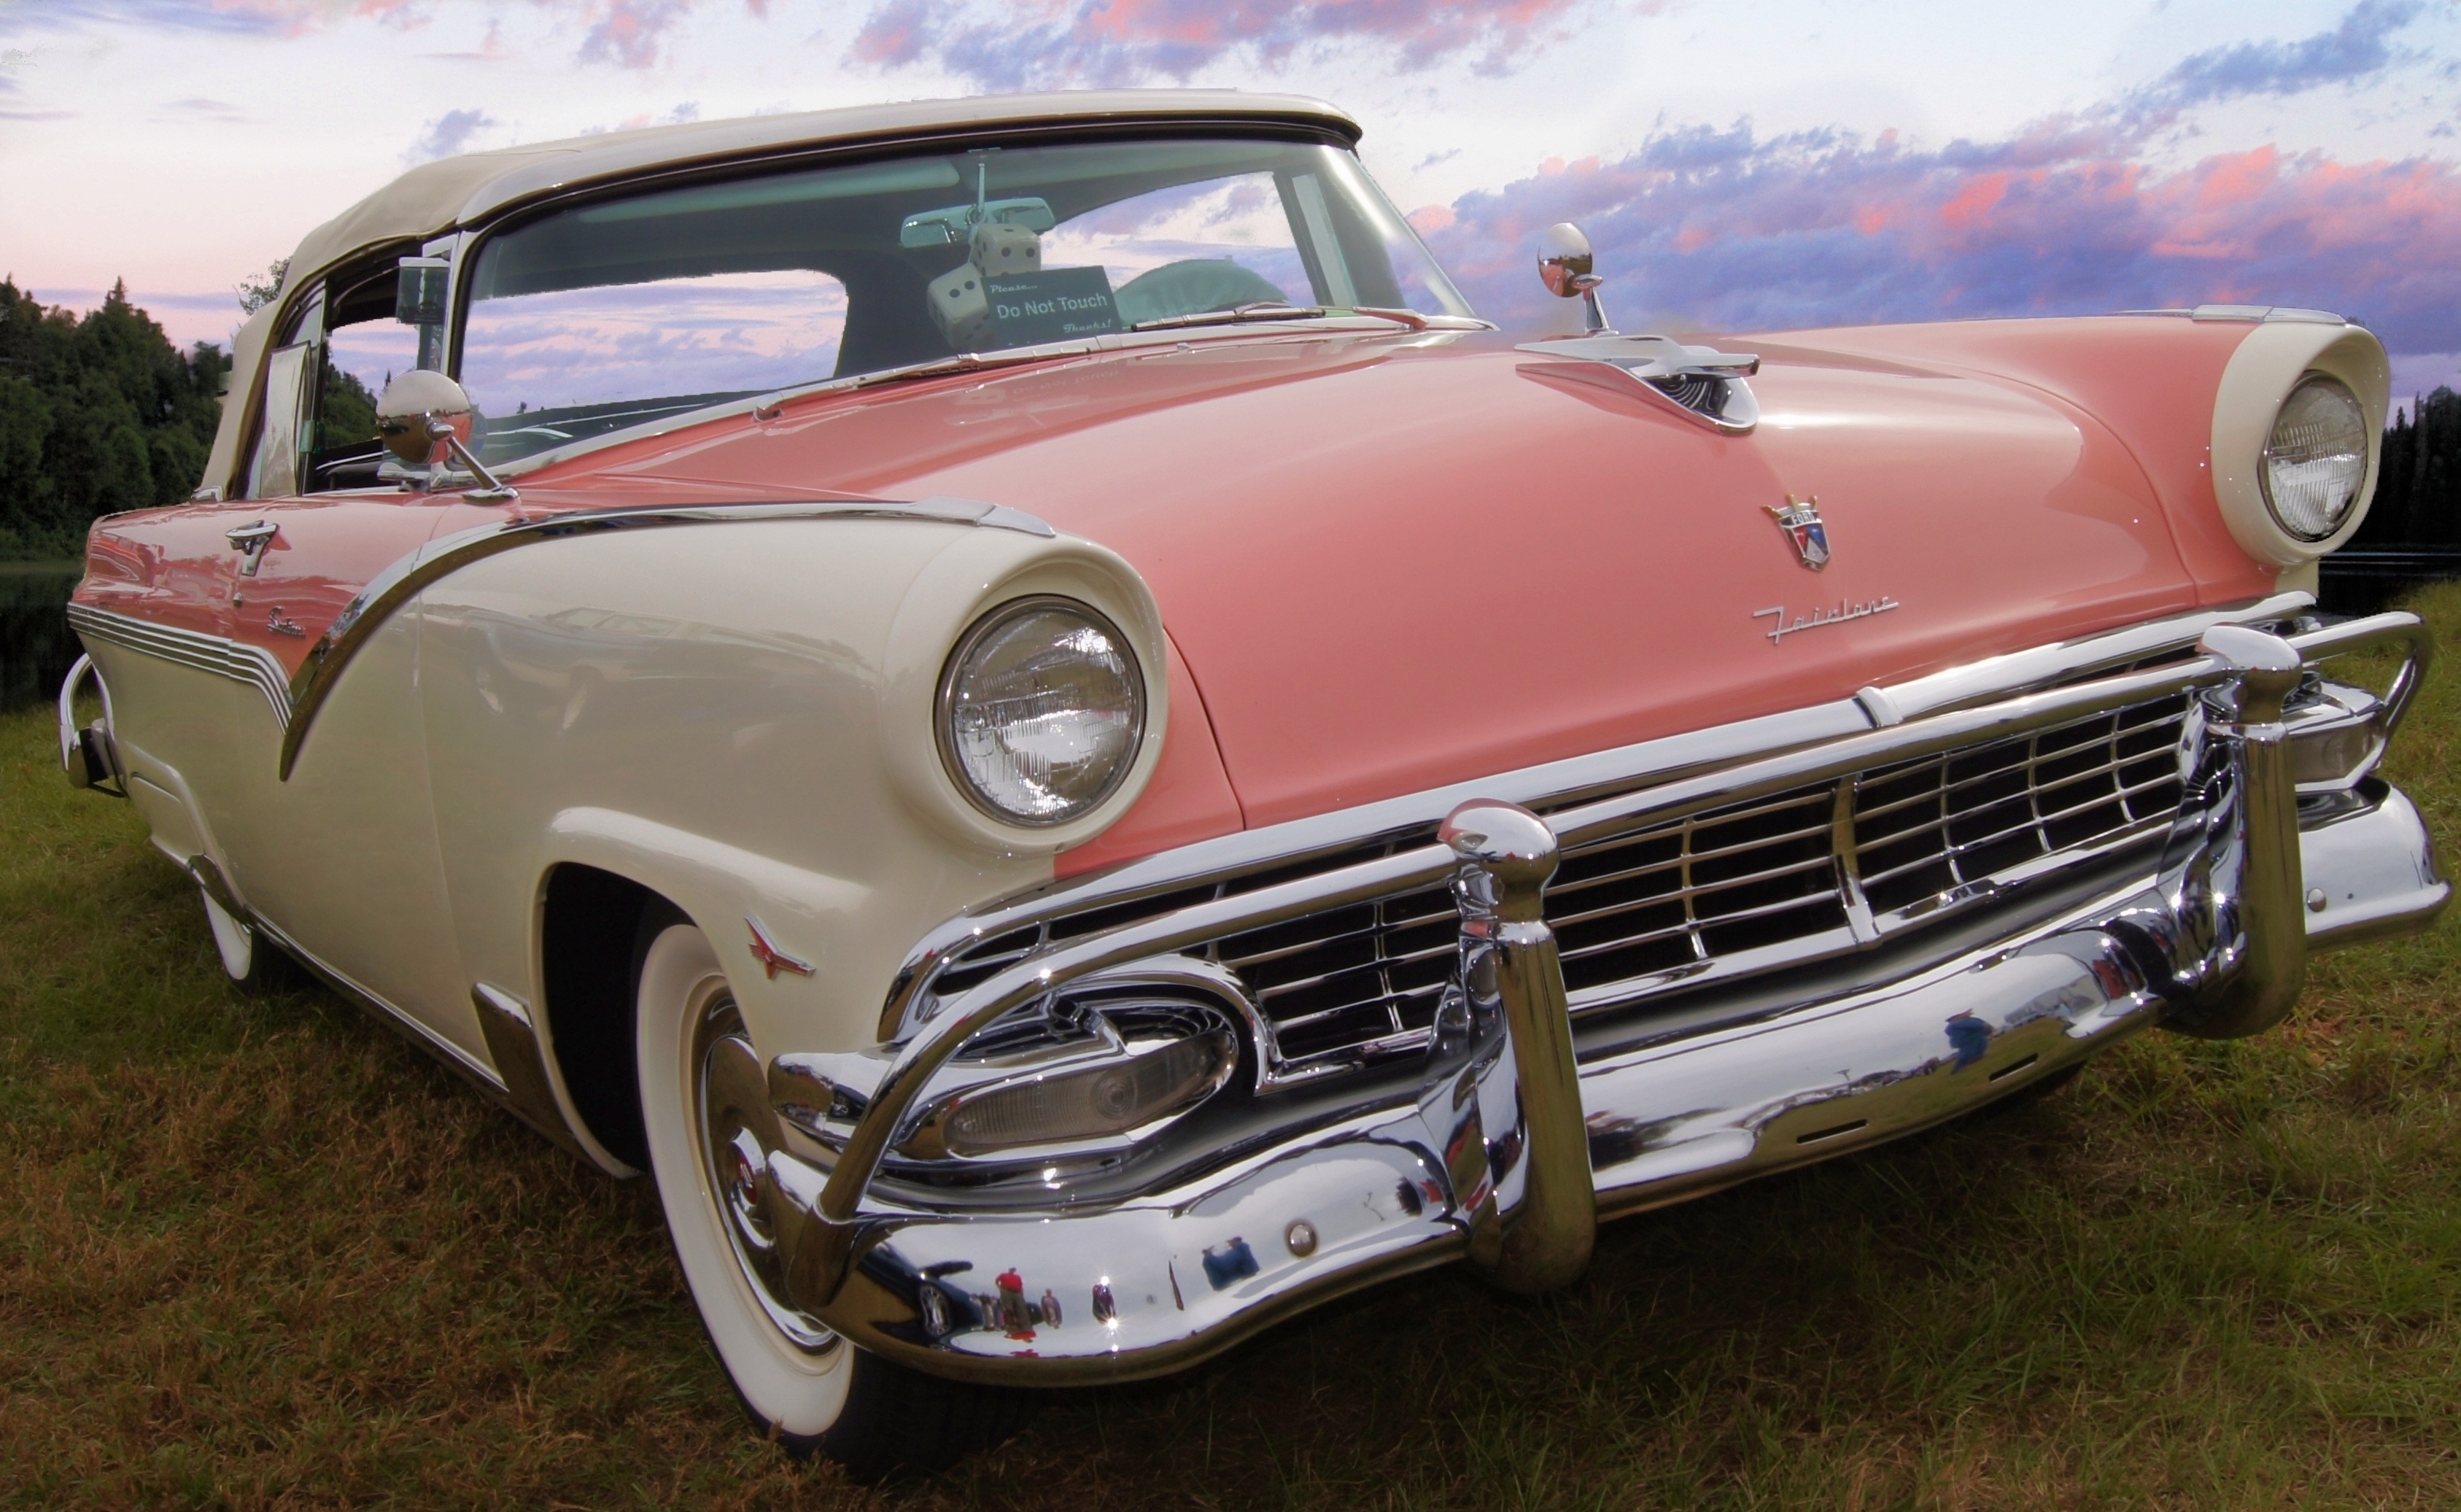
car, vintage, antique, vehicle, pink, classic car, ford, sedan, classic, convertible, collector, antique car, car show, land vehicle, automobile make, automotive exterior, compact car, luxury vehicle, 1955 ford, 60's, ford fairlane